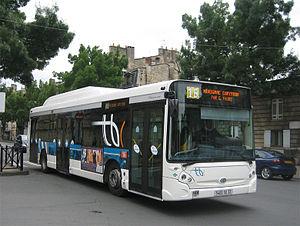
Photo d'un bus du réseau TBC de Bordeaux - Aquitaine - France
La Gironde est desservie par plusieurs réseaux de transport en commun urbains et interurbains et est reliée au reste du pays par diverses dessertes ferroviaires, routières et aériennes.
Mérignac est une commune du Sud-Ouest de la France, située dans le département de la Gironde, dans la banlieue ouest de Bordeaux, en région Nouvelle-Aquitaine.